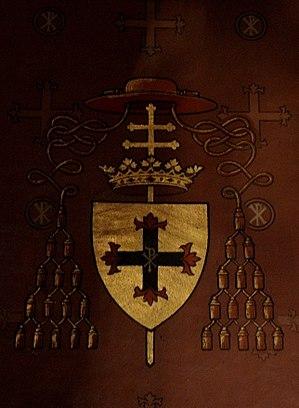
Tombeau du cardinal Aimé-Victor-François Guilbert en la cathédrale Saint-André de Bordeaux. Armes du prélat.
Aimé-Victor-François Guilbert, né le 15 novembre 1812 à Cerisy-la-Forêt et mort le 15 août 1889 à Gap, fut homme d'Église, évêque, puis archevêque et cardinal français.